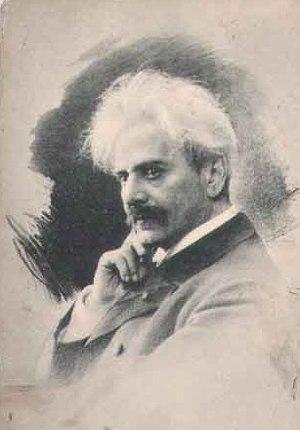
David Popper (1843–1913), violoncelliste et compositeur bohème.